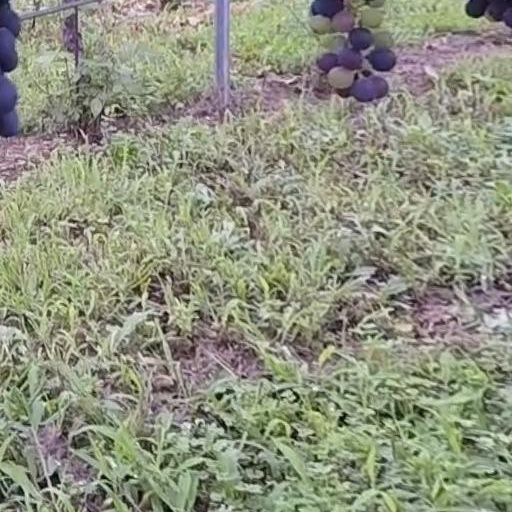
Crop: grape